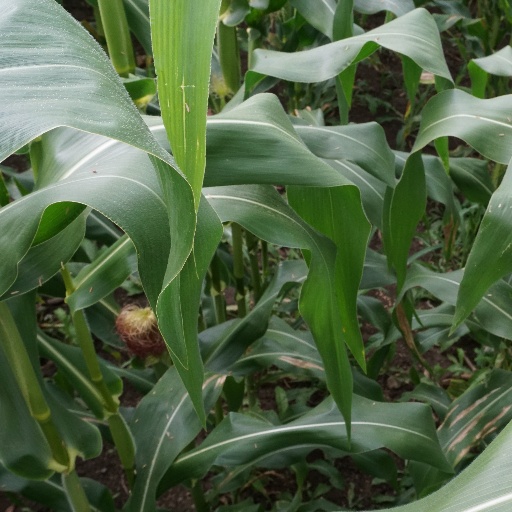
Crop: maize; corn